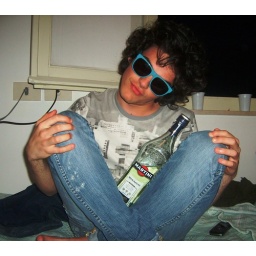
I never drink water because of the disgusting things that fish do in it.